Guangzhou Higher Education Mega Center

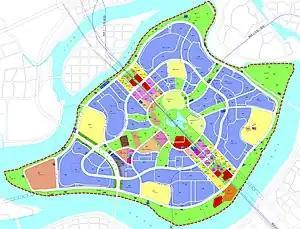
Map of Guangzhou HEMC

Guangzhou Higher Education Mega Center (HEMC), Guangzhou University Town or Guangzhou University City is an area featured by higher education institutions, located on Xiaoguwei Island in Panyu District, Guangzhou, Guangdong Province, China. It was opened in 2004. With an area of approximately 17.9 km and 3.53 millions square meters of indoor space, the complex is capable of accommodating 350 to 400 thousand people. At the time of construction, it was known as the New University Campus of Guangzhou Region. It is a university park located in Guangzhou, Guangdong Province, China. It is located on Xiaoguwei Island, Panyu District, with an area of 17.9 square kilometers. Construction started in January 2003, and it was officially put into use at the end of August 2004 and welcomed the first ten universities. Since 2014, three universities have successively settled in the 25.3 square kilometer "South Bank of Guangzhou International Innovation City" (that is, the "University City Phase II" in the initial planning period) located in the south bank area of Xiaoguwai Island.